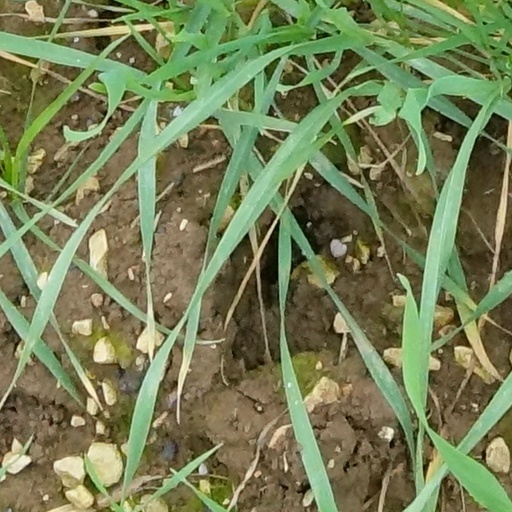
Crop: wheat